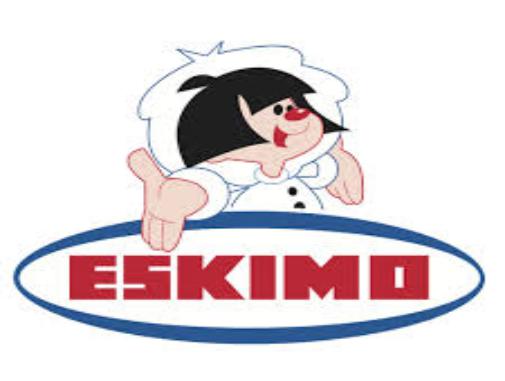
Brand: Eskimo
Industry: Necessities